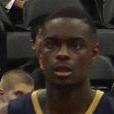
Age: 28